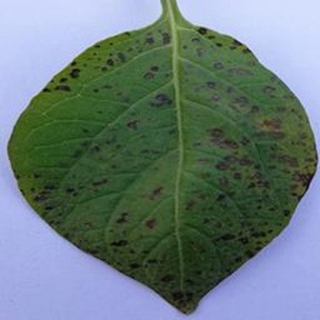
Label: potato_early_blight